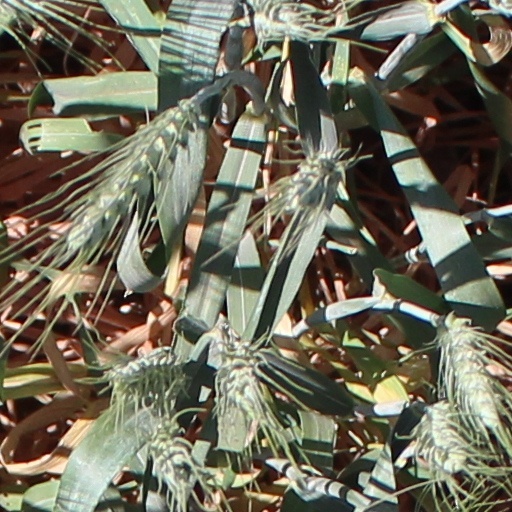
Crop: wheat